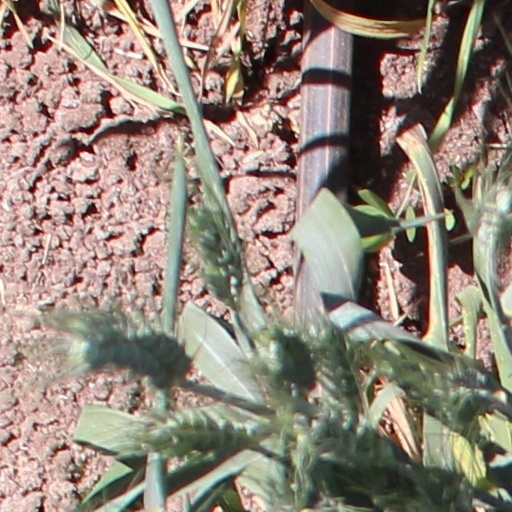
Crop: wheat